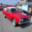
Label: automobile